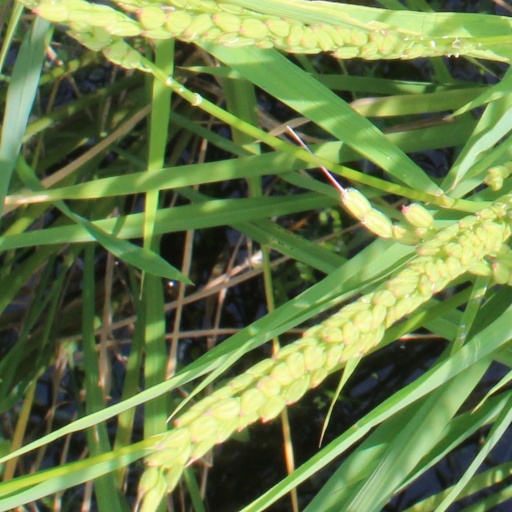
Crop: rice